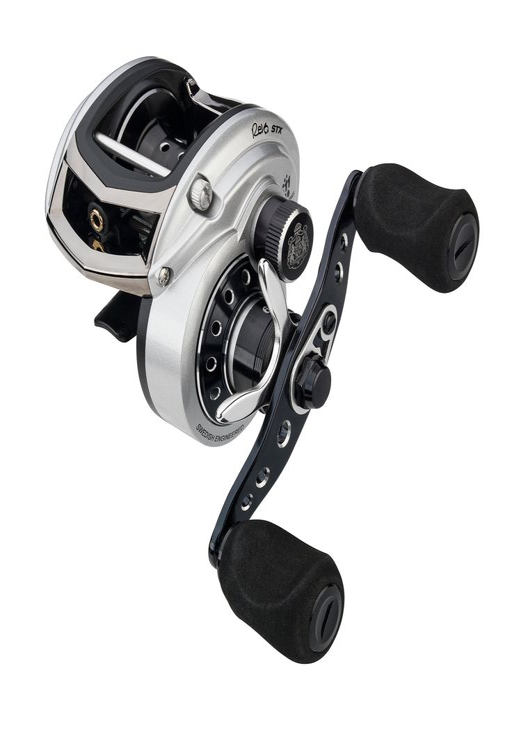
casting reel - left hand .